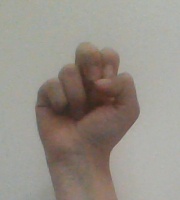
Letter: gaaf